Duško Lopandić

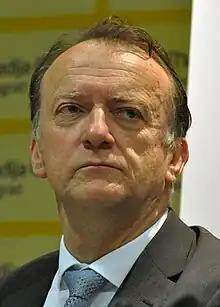
Lopandić in 2018

Duško Lopandić (born 1957) is a Serbian politician, university professor, writer and former diplomat. He has been a vice-president of the centrist Serbia Centre (SRCE) since 2022.